Charles B. Gatewood

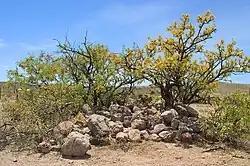
A pile of stones marking the site of Geronimo's surrender

The troops and the Apaches arrived at Skeleton Canyon, Arizona, in the Peloncillo Mountains without incident on September 2, 1886. Miles arrived on September 3, 1886, and Geronimo formally surrendered for the fourth and final time on September 4. At the conclusion of the surrender, Geronimo turned to Gatewood and said to him, in Apache, "Good. You told the truth". The following day Naiche surrendered, he had been in a nearby canyon mourning his brother, who had been killed by Mexican soldiers, bringing the Apache wars to an official end in the Southwest.